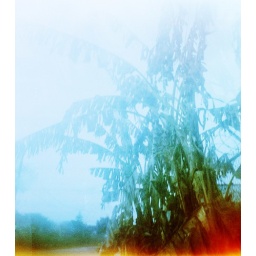
Fire beneath the banana tree